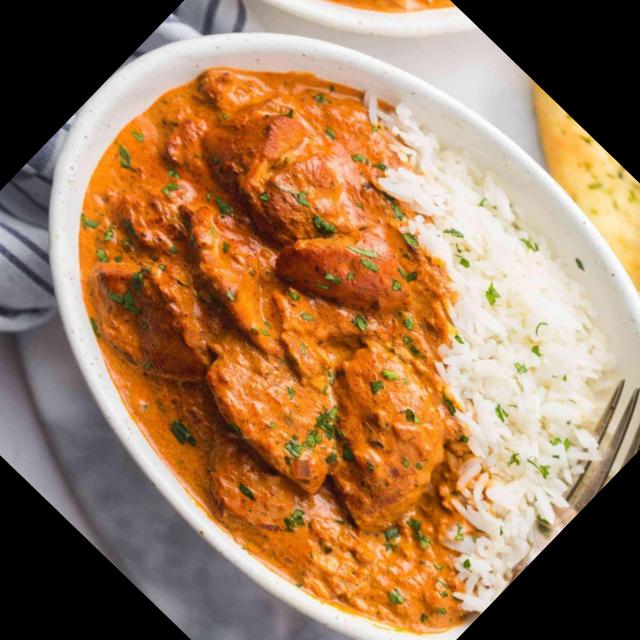
Dish: white_rice